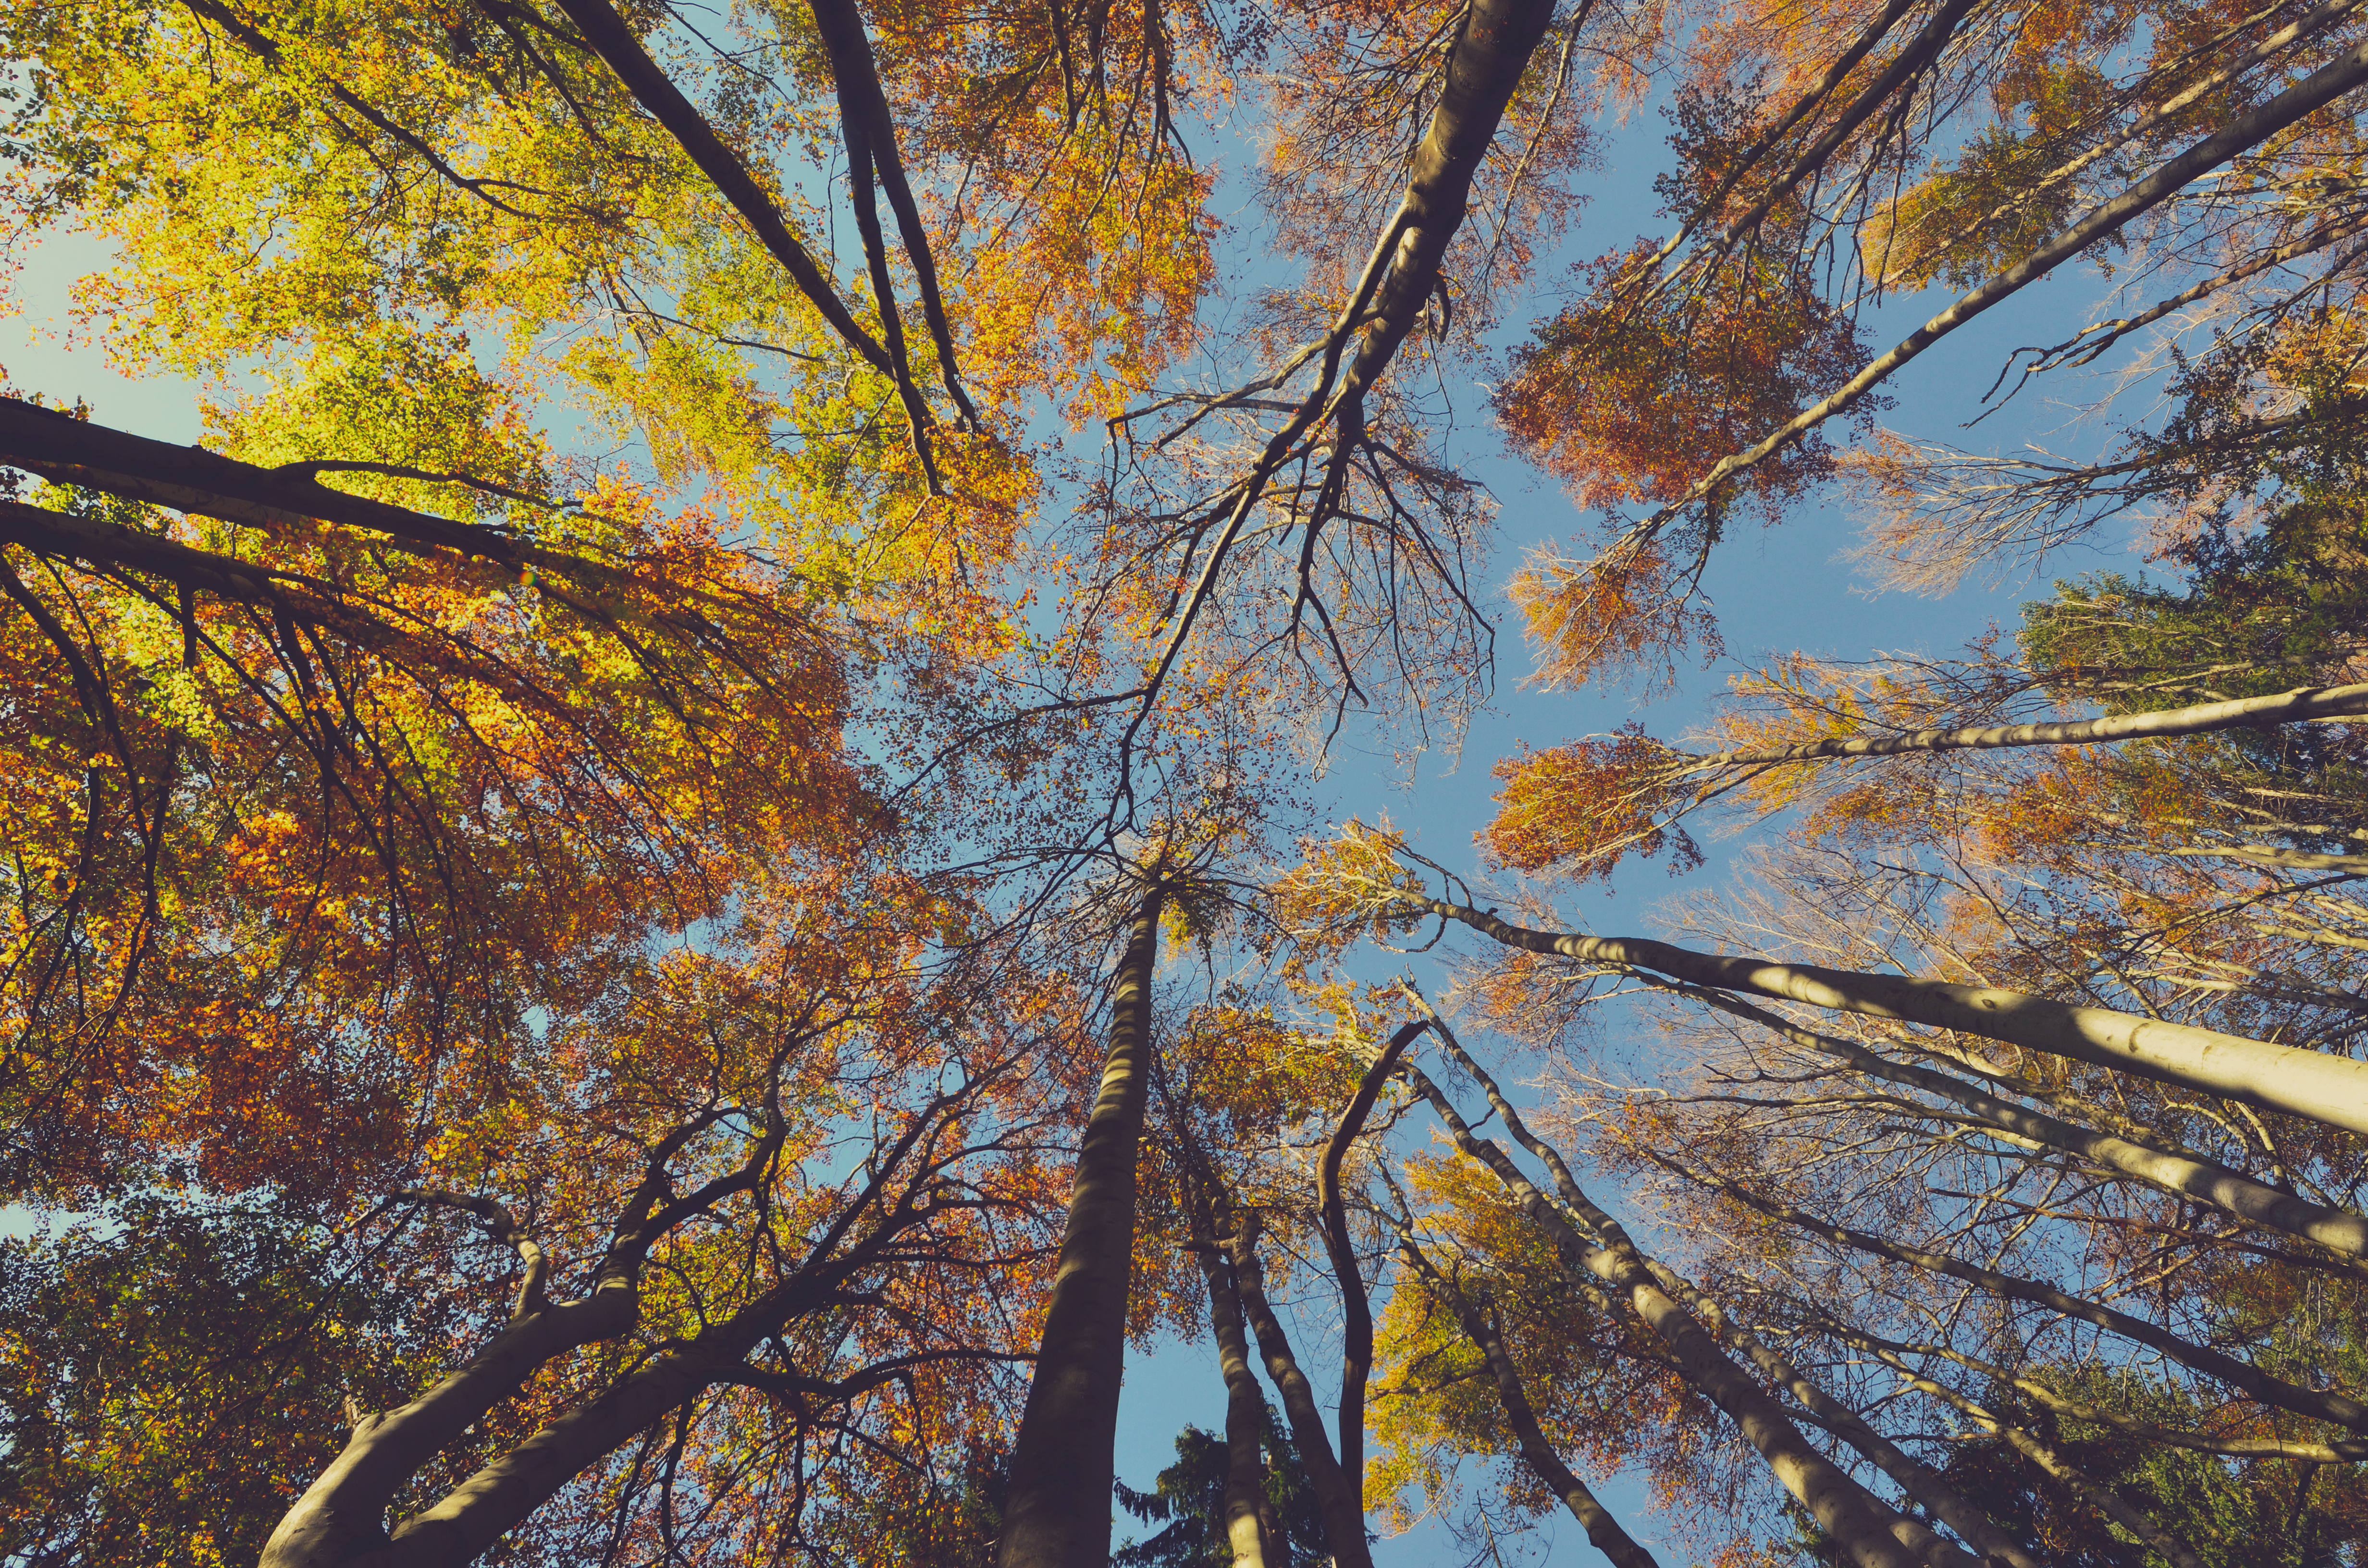
tree, nature, forest, branch, plant, sky, sunlight, leaf, autumn, season, looking up, trees, leaves, tall, deciduous, woodland, larch, woody plant, land plant